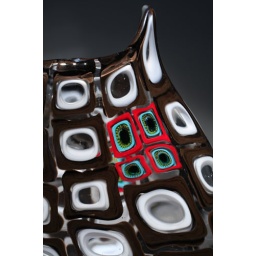
(Detail). Murrine in opal white and dark chocolate with highlights in turquoise green and vermillion. $1,650